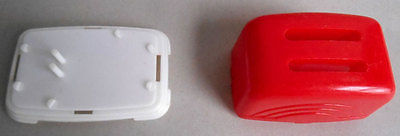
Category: toaster